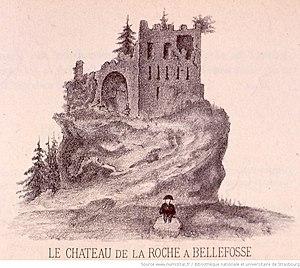
Le Château de La Roche à Bellefosse (1785) Oberlin, Philippe Henri.